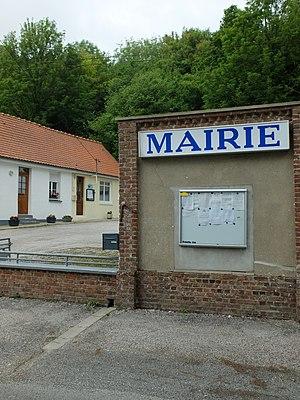
Vue de la mairie de Longueville (Pas-de-Calais).
Longueville est une commune française située dans le département du Pas-de-Calais en région Hauts-de-France.